Liposome

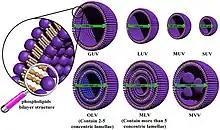
Seven main categories for liposomes: multilamellar large (MLV), oligolamellar (OLV), small unilamellar (SUV), medium-sized unilamellar (MUV), large unilamellar (LUV), giant unilamellar (GUV) and multivesicular vesicles (MVV)).

Liposomes should not be confused with lysosomes, or with micelles and reverse micelles. In contrast to liposomes, micelles typically contain a monolayer of fatty acids or surfactants.